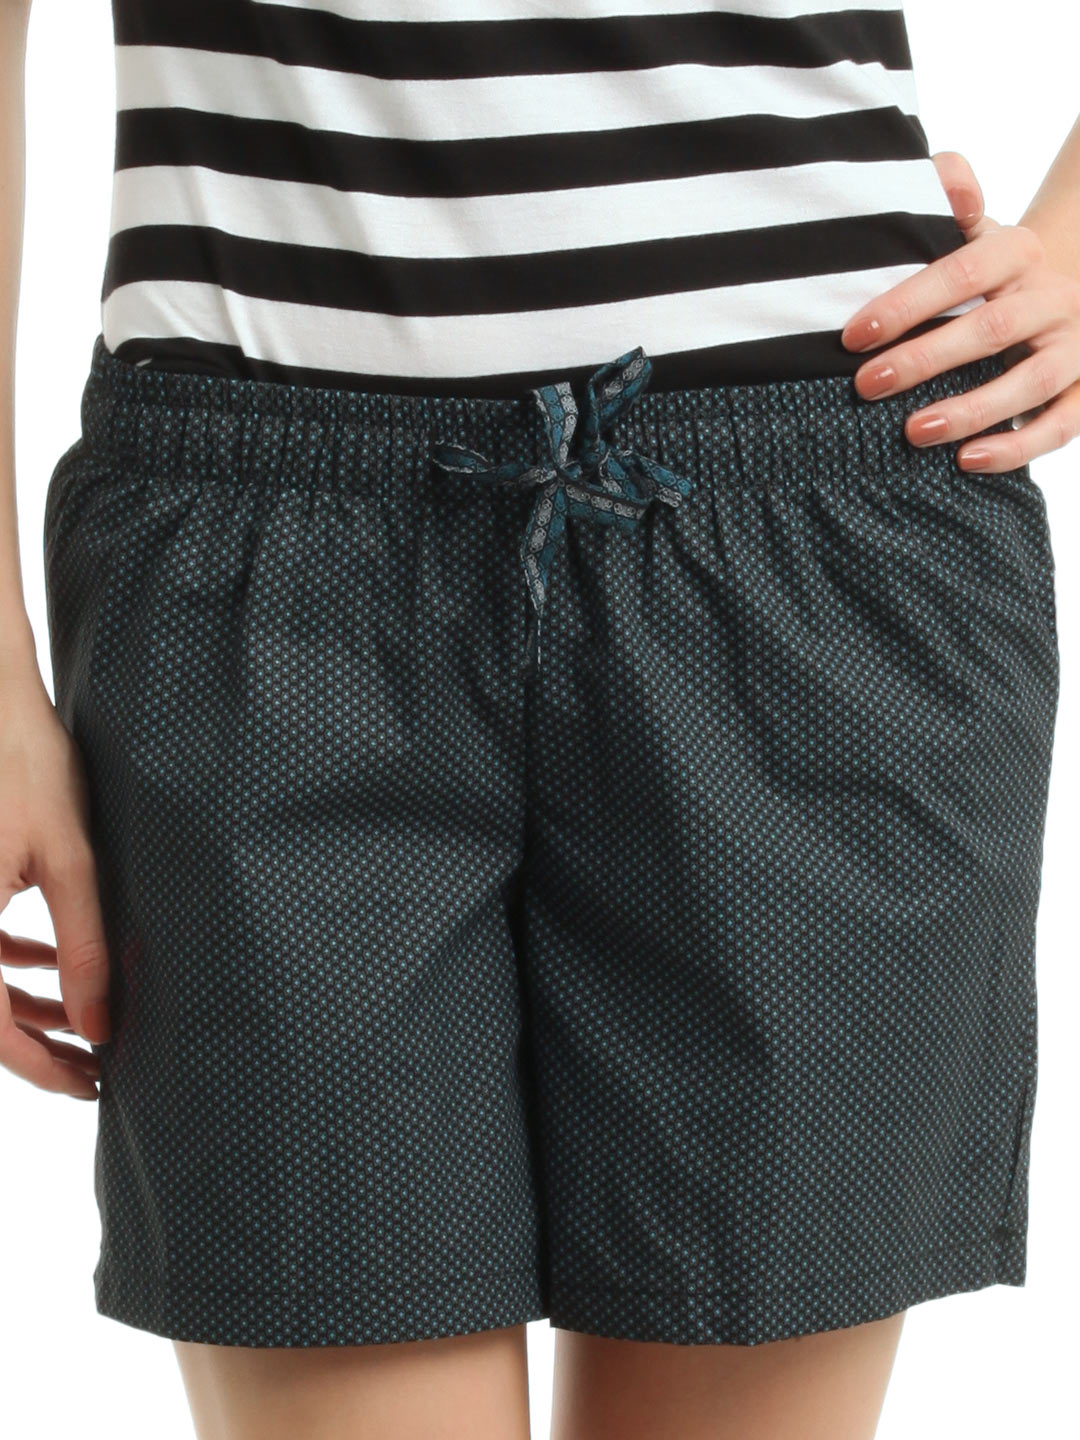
Hanes Women Assorted Lounge Shorts
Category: Apparel / Loungewear and Nightwear / Lounge Shorts
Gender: Women
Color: Black
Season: Winter 2015
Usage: Casual